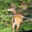
Label: deer